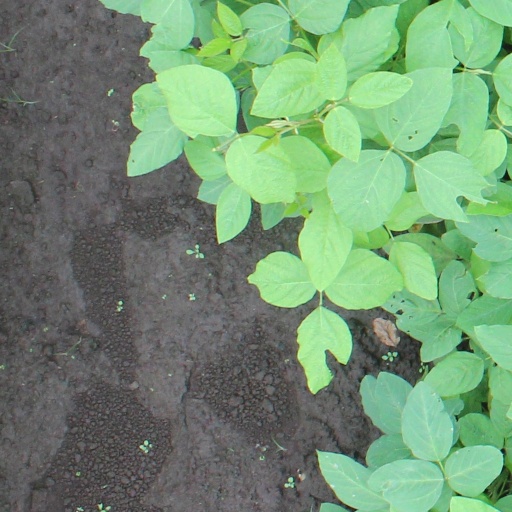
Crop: soybean